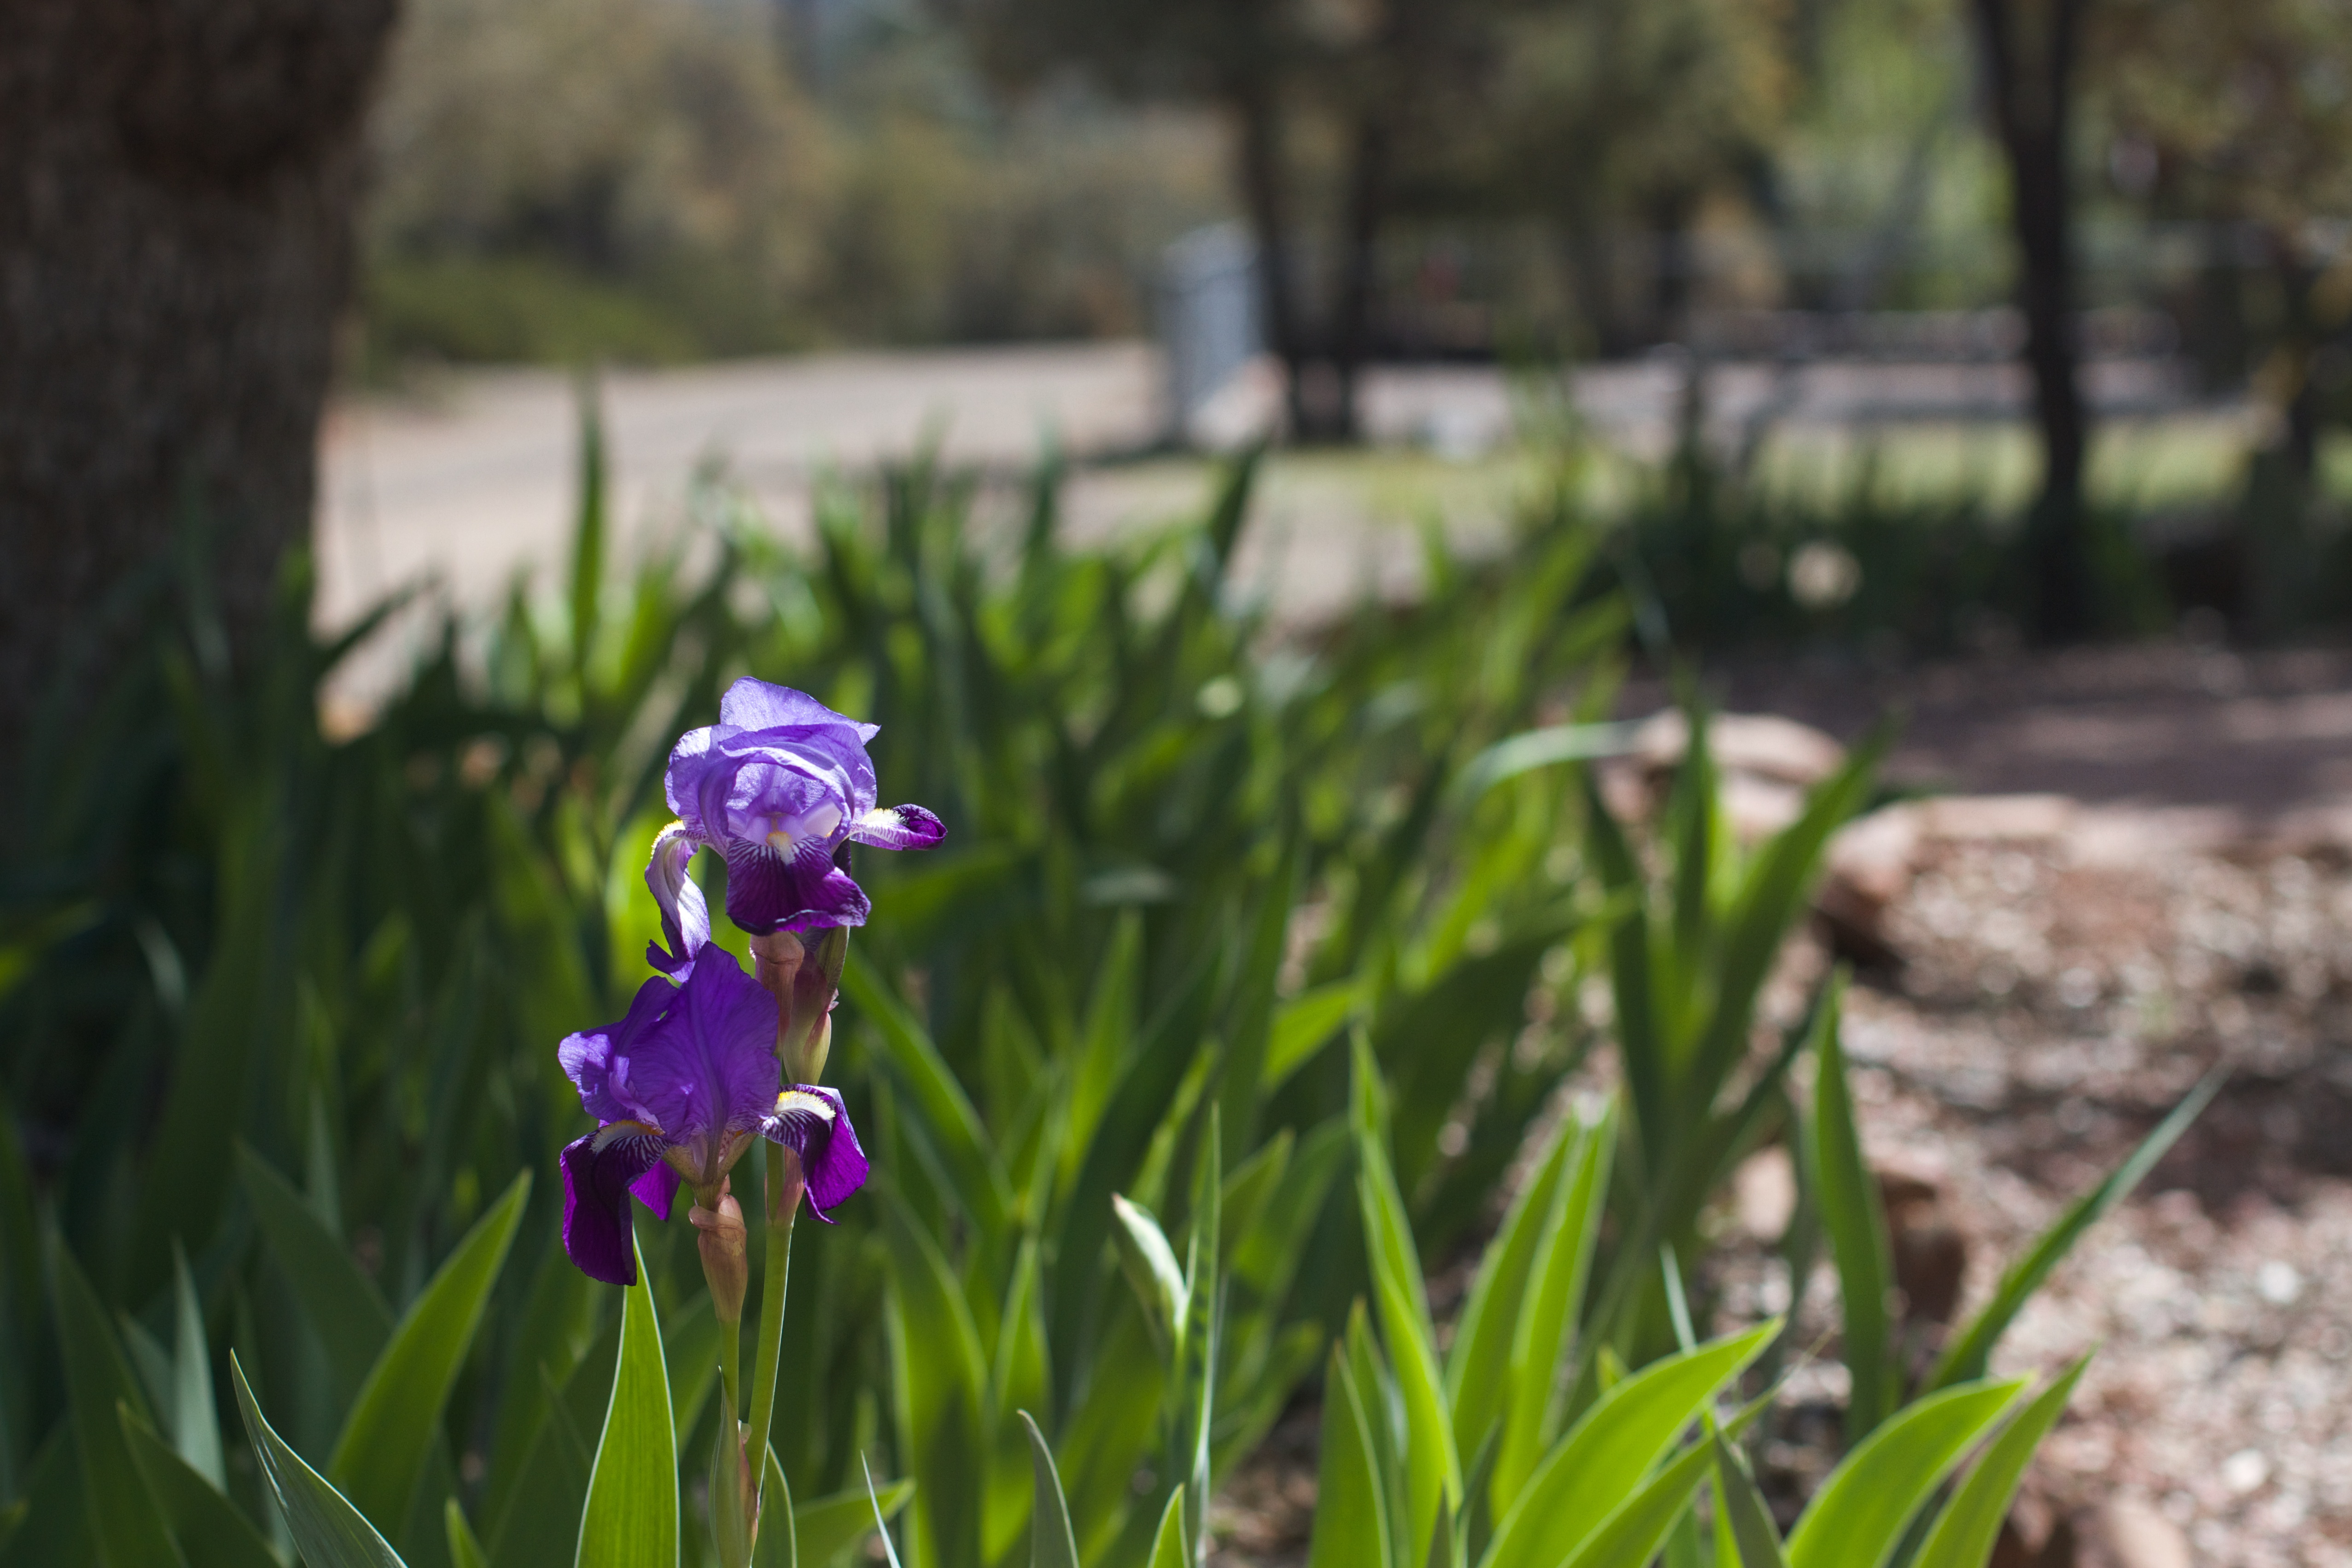
nature, grass, plant, meadow, flower, green, botany, garden, flora, wildflower, iris, eye, woodland, flowering plant, land plant, iris family